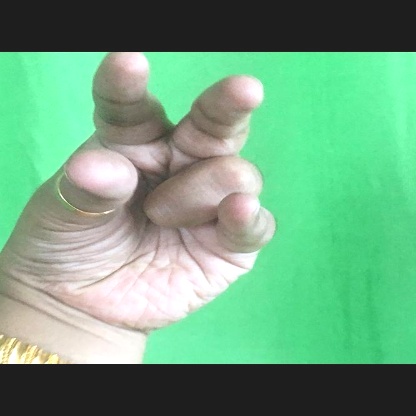
Mudra: Kangulam